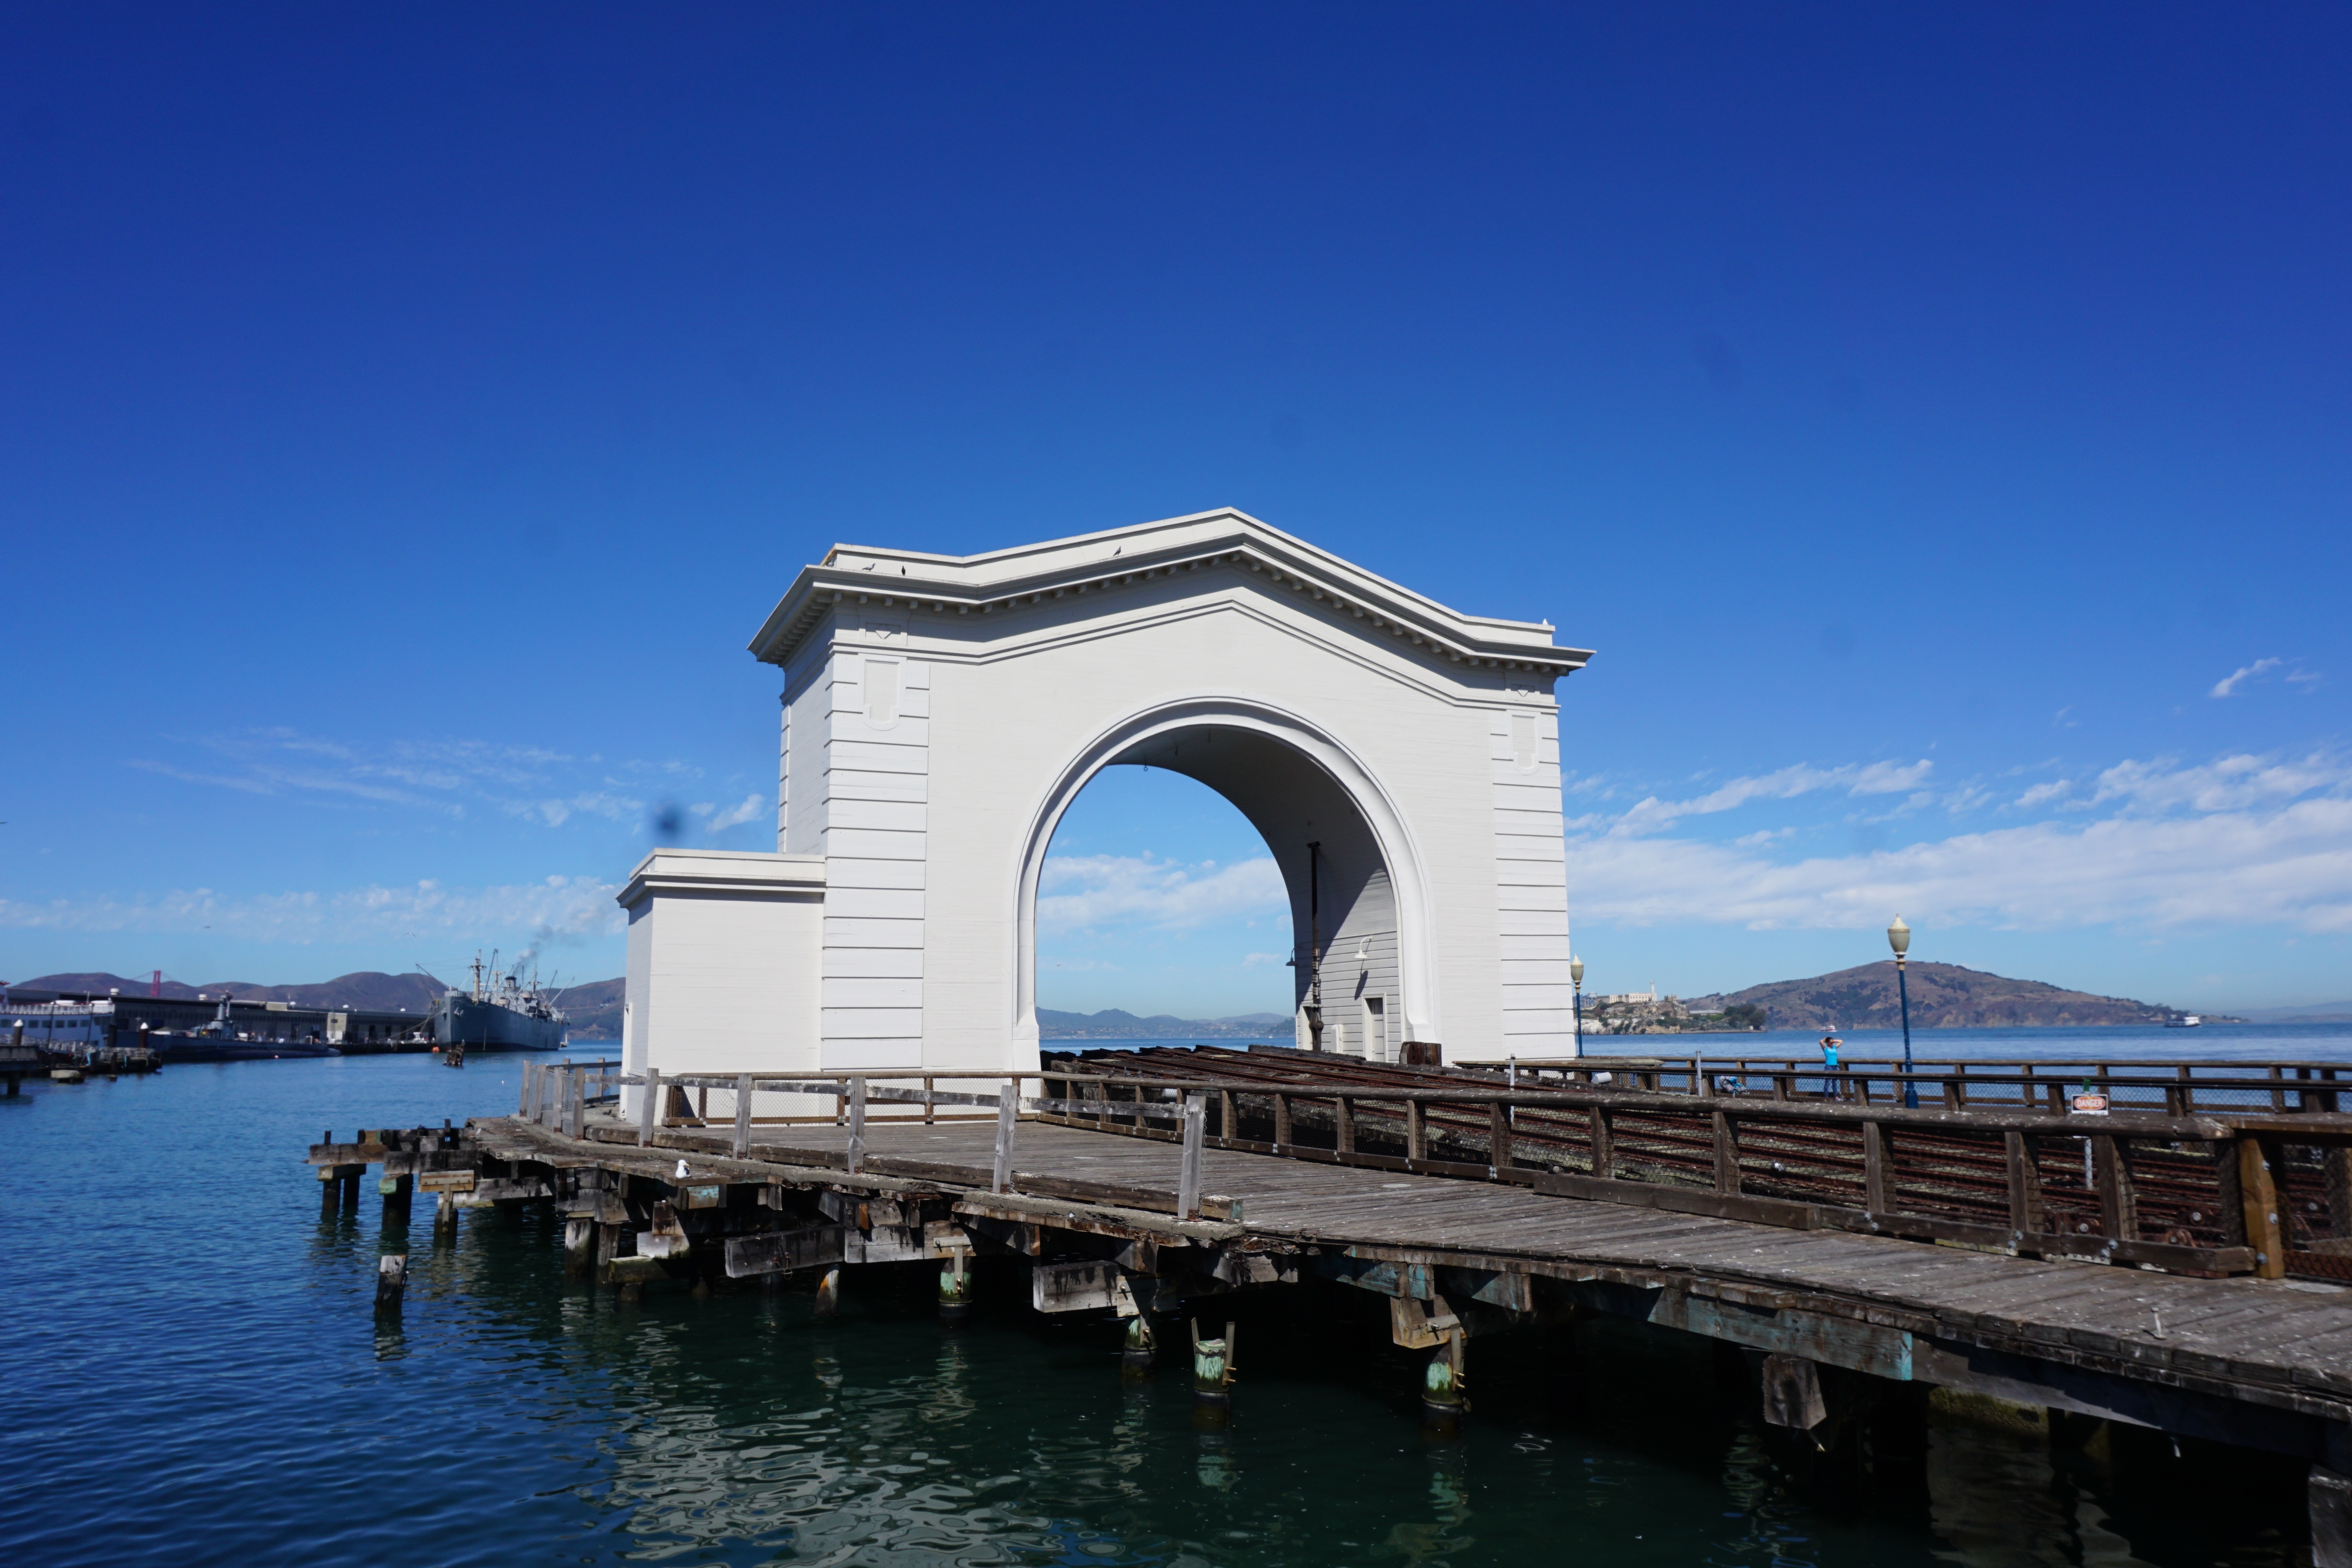
sea, coast, water, ocean, architecture, sky, bridge, vacation, arch, reflection, tower, usa, america, bay, landmark, blue, tourism, california, san, san fransisco, fransisco